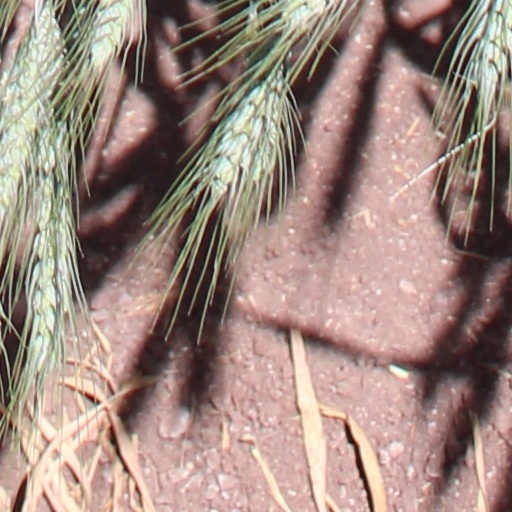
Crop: wheat